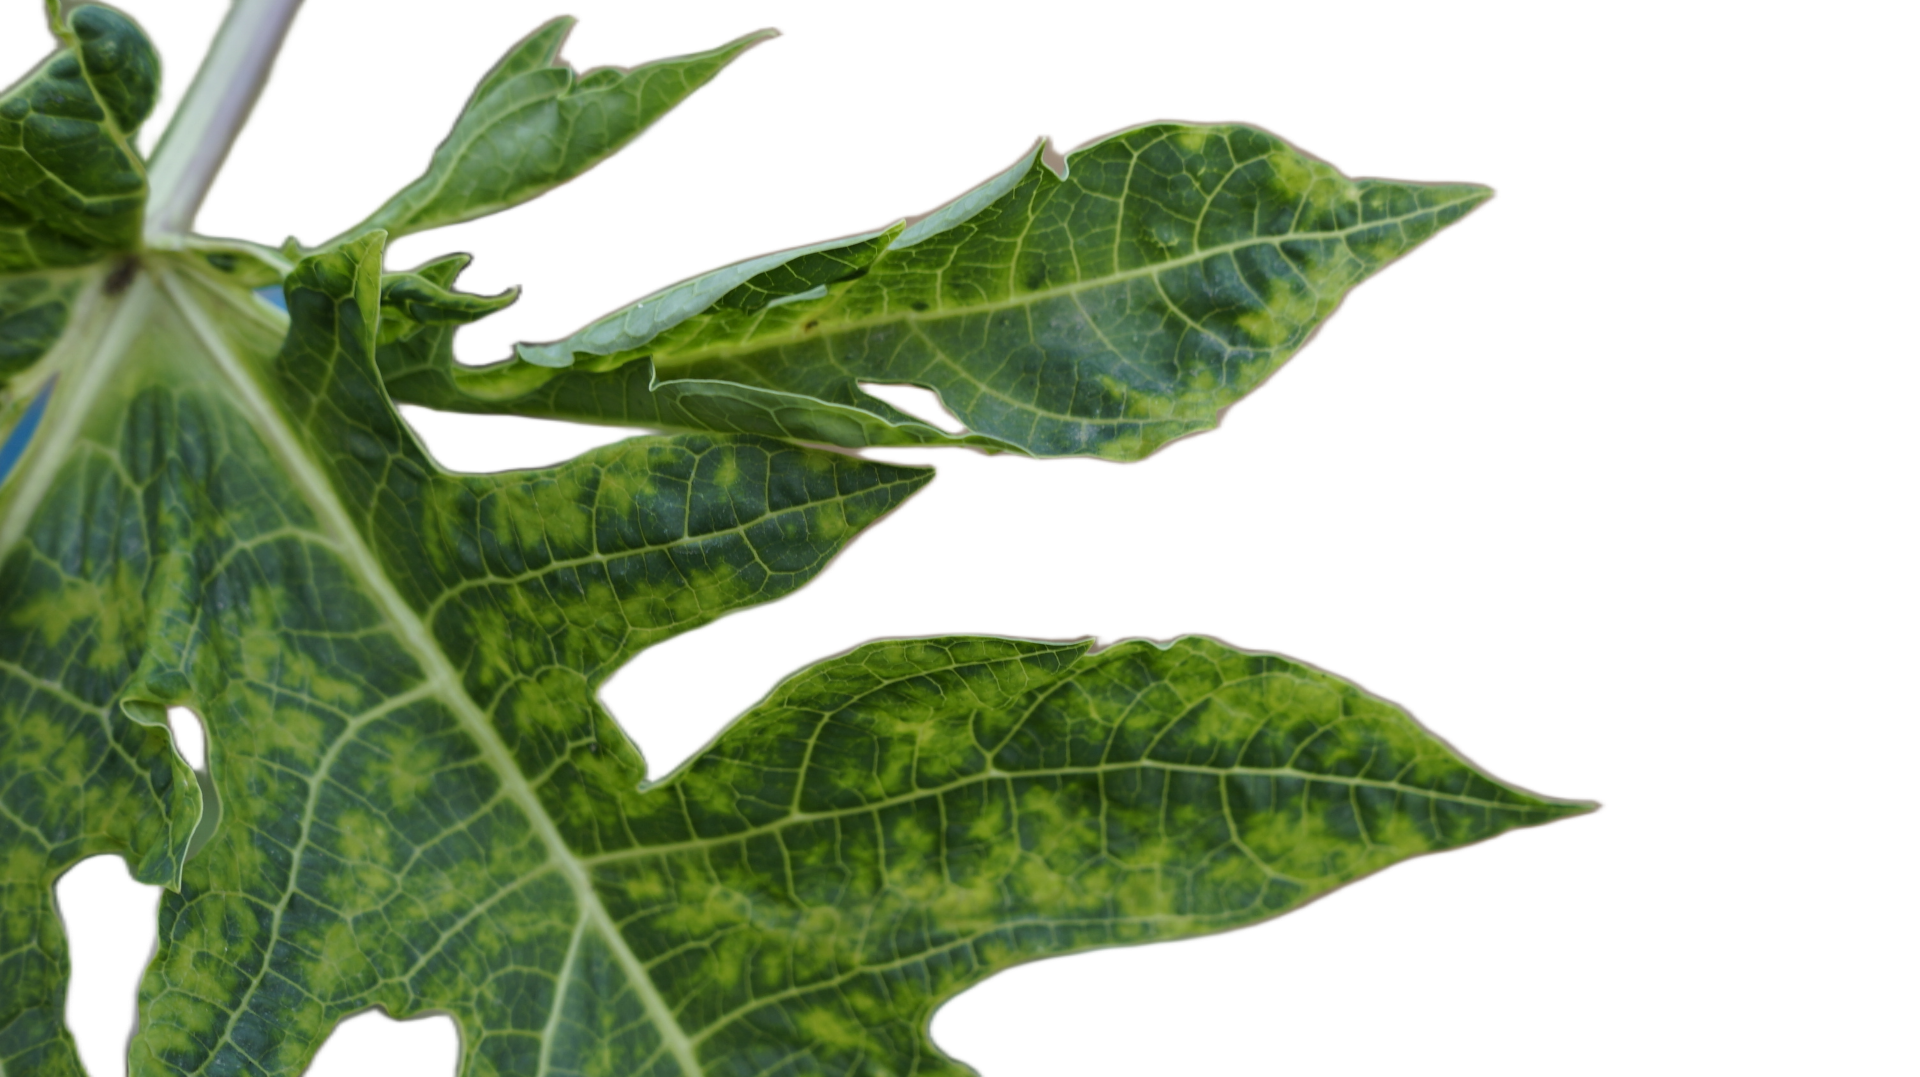
Crop: Papaya
Label: Curled_Yellow_Spot